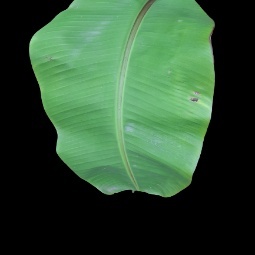
Label: Calcium